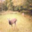
Label: deer